You Still Believe in Me

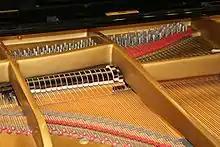
The inside of a piano. To create the harpsichord sound heard at the beginning of the song, Asher plucked piano strings with a bobby pin.

Wilson produced the first session for the instrumental track, logged as "Untitled", on October 14, 1965 at Western Studio. On January 24, 1966, the introduction to the song, now titled "You Still Believe in Me", was recorded at Western. Wilson and Asher created the backing track of this section by plucking a piano's strings with a bobby pin. Asher explained: